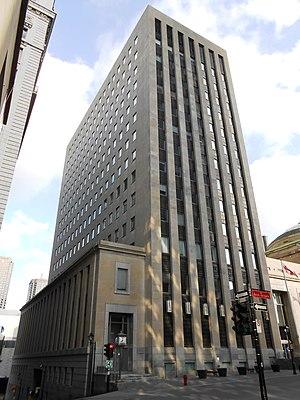
Édifice du Siège-social-de-la-Banque-de-Montréal, 129-155, rue Saint-Jacques, Montréal vieux.montreal.qc.ca imtl.org
La Banque de Montréal, dont la marque est BMO Groupe financier en français, est une institution financière fondée en 1817. Elle est la plus ancienne banque à charte canadienne et fait partie du club des Big Five. La banque exploite 1 100 succursales à travers le Canada.